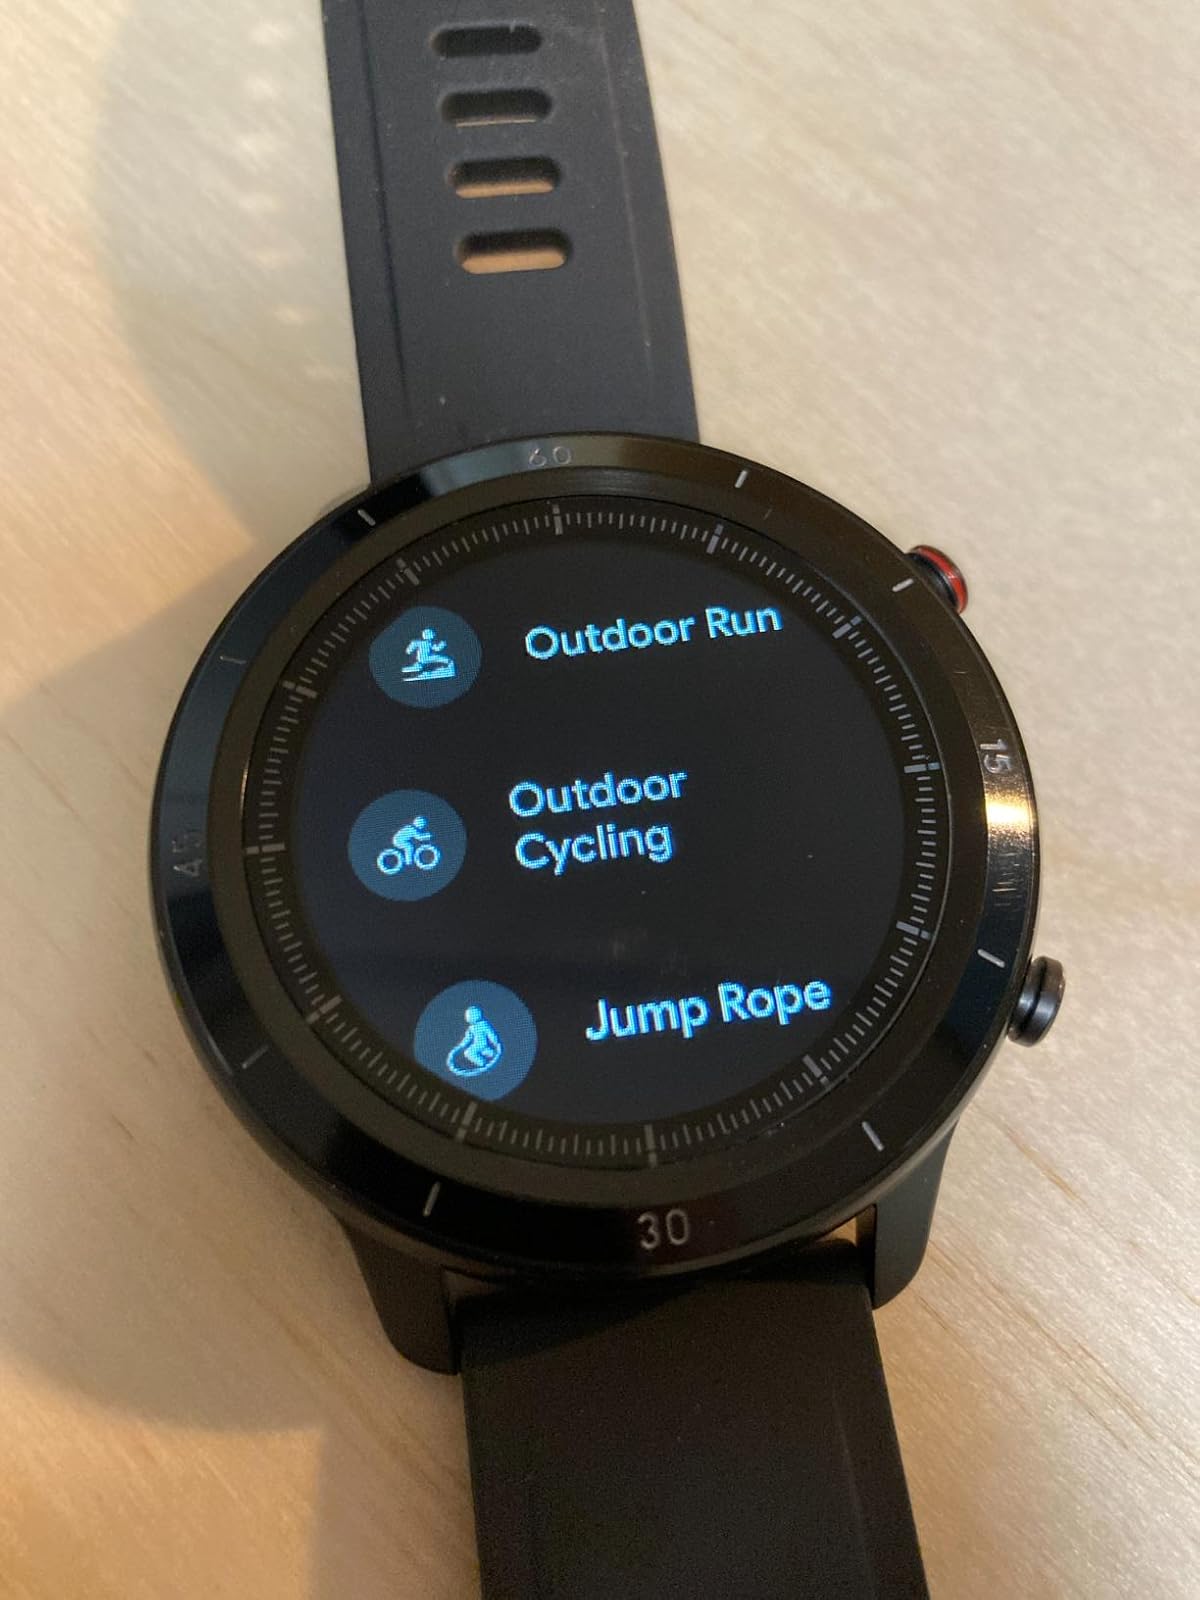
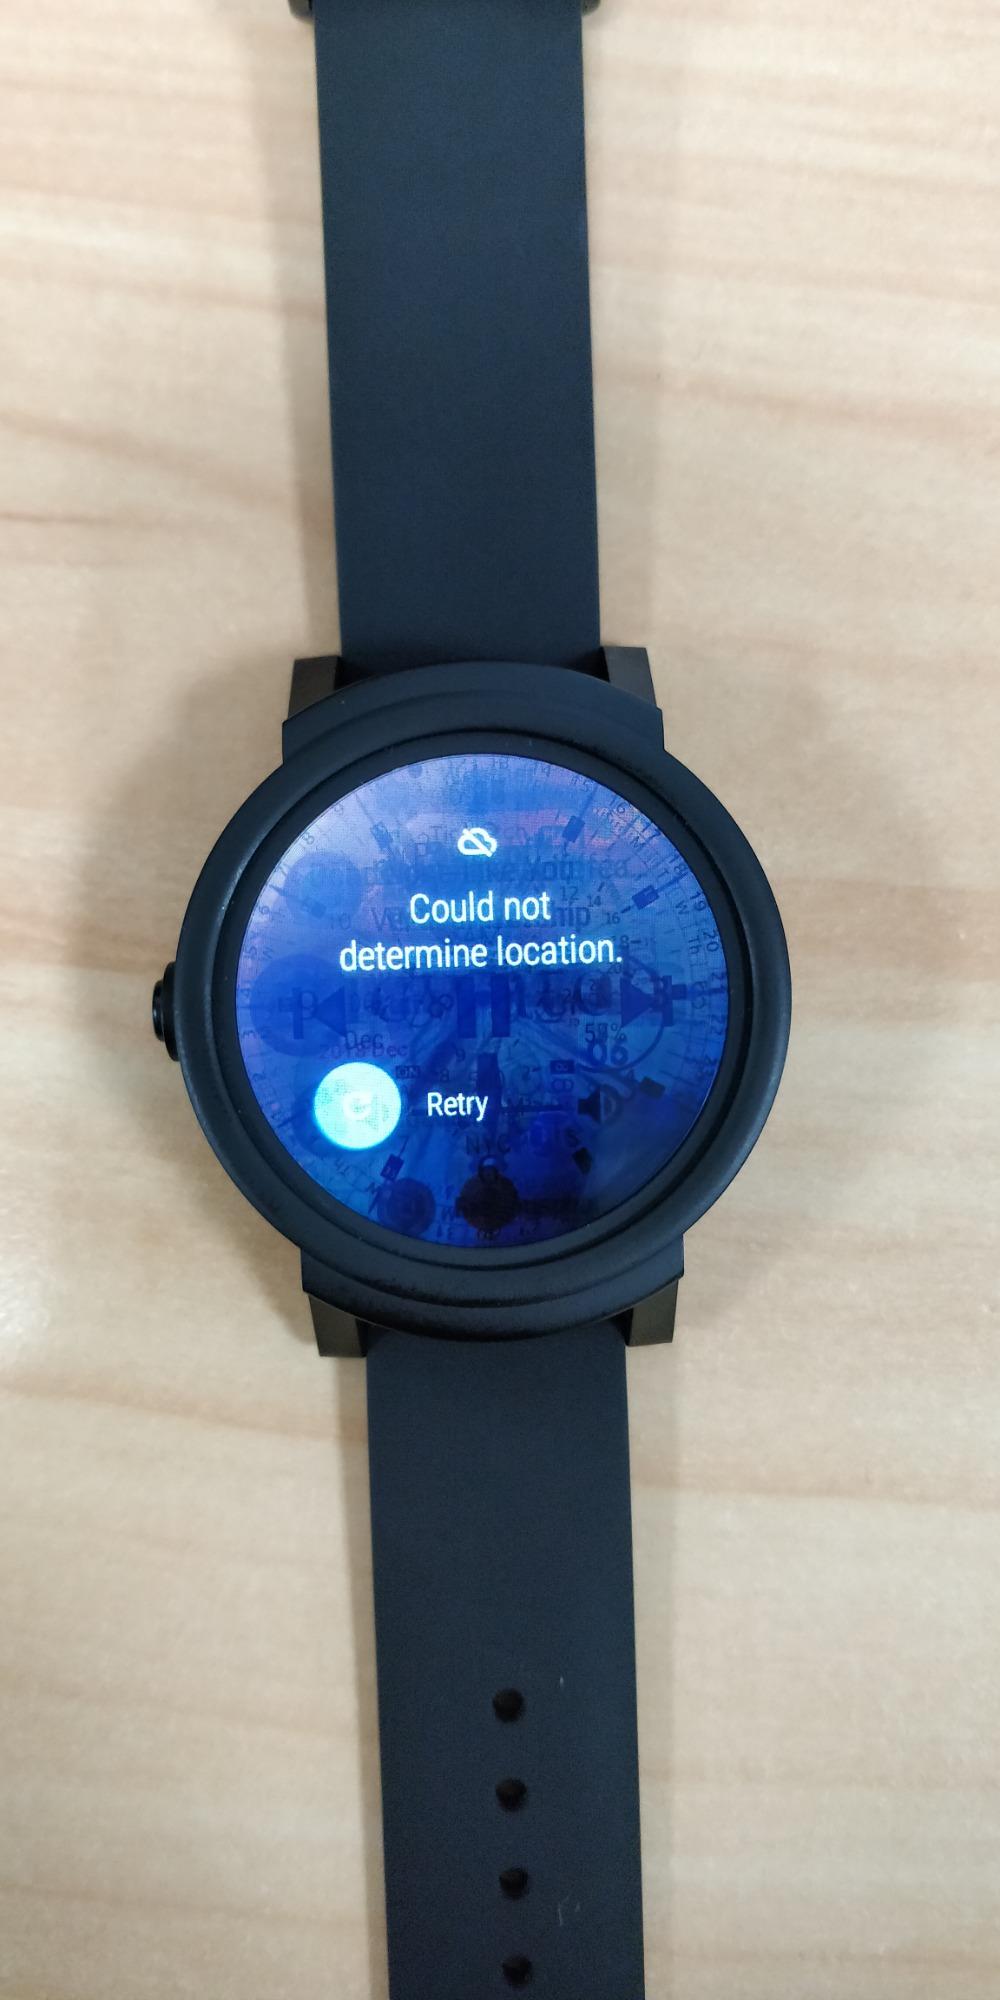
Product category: smartwatch
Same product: no